Trujillo, Honduras

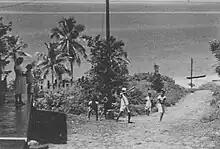
Seaside of the Town in 1951.

American author O. Henry (William Sydney Porter) spent about a year living in Honduras, primarily in Trujillo. He later wrote a number of short stories that took place in "Coralio" in the fictional Central American country of "Anchuria", based on the real town of Trujillo. Most of these stories appear in his book "Of Cabbages and Kings".